John Nicholson Anhut

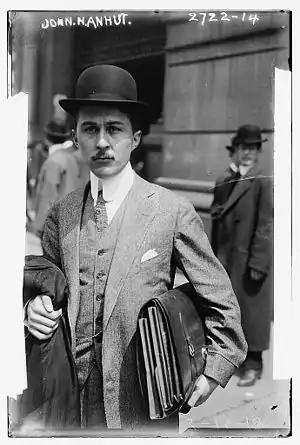

John Nicholson Anhut (January 8, 1884May 1977) was the founder of the Anhut Motor Car Company of Detroit, Michigan.